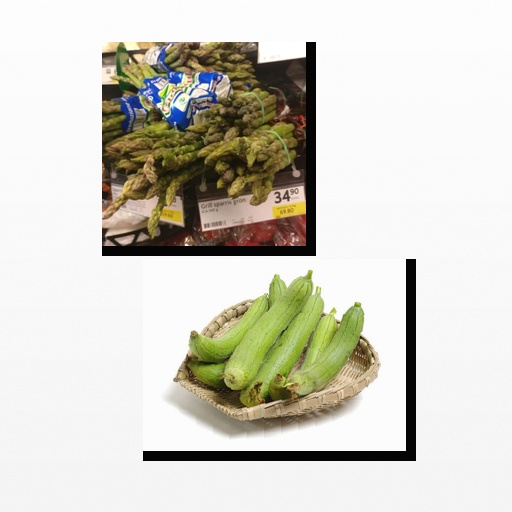
Food items: ridge_gourd, asparagus